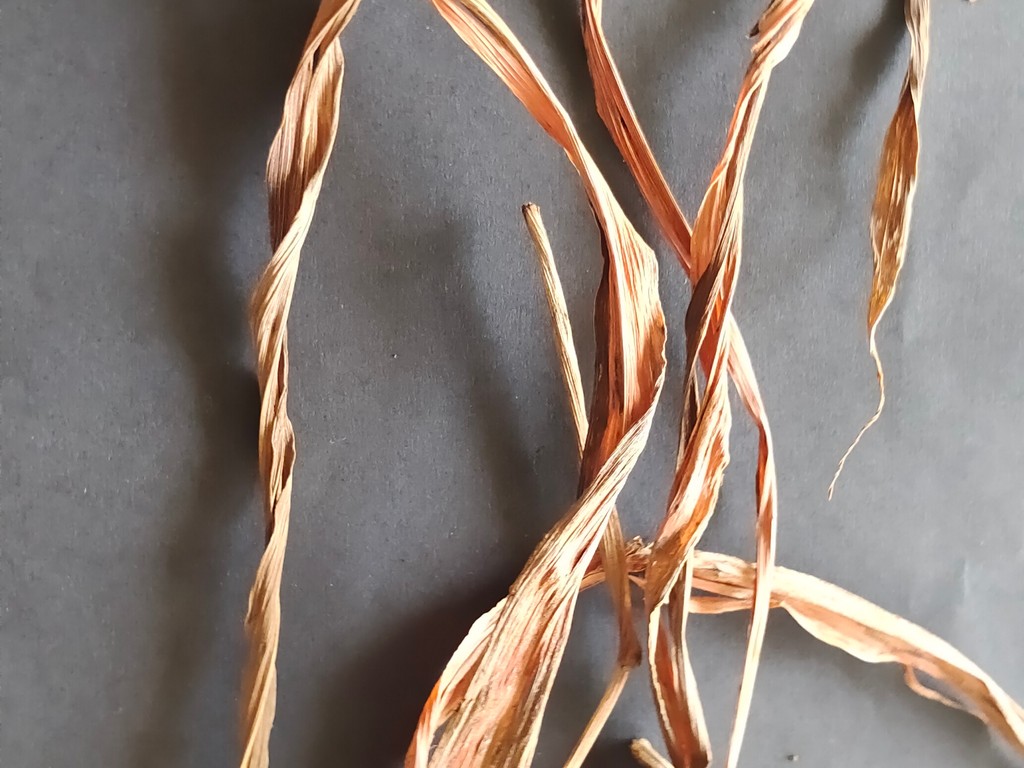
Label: Dried